Supedi

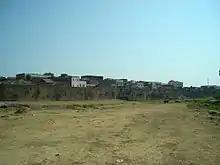
Supedi Village from Utavali River

Rajkot and Porbandar are the nearest airports.